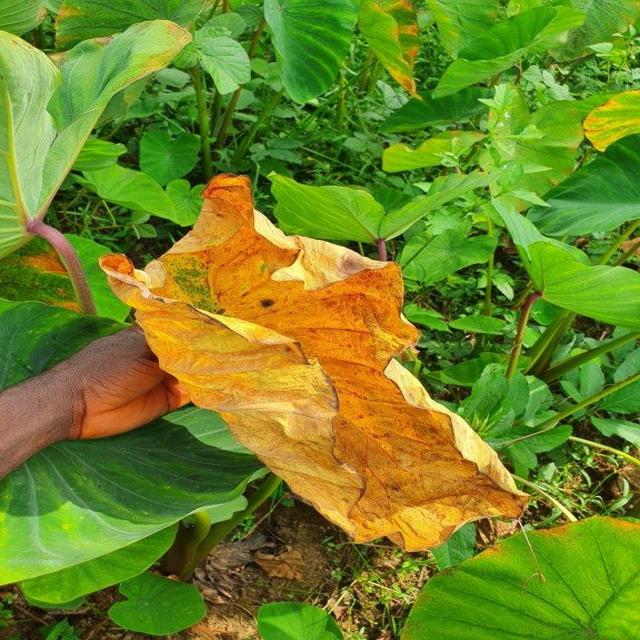
Label: Late_Blight